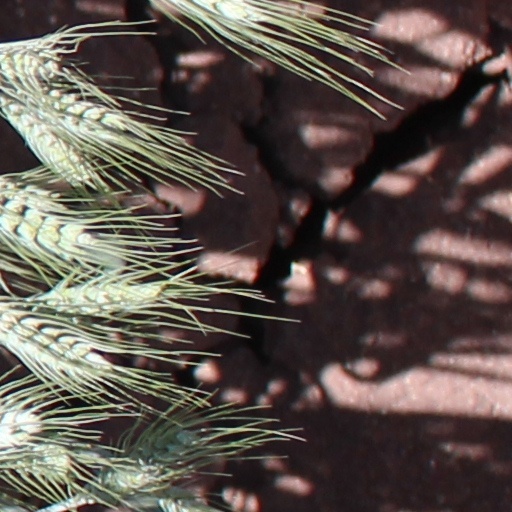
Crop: wheat